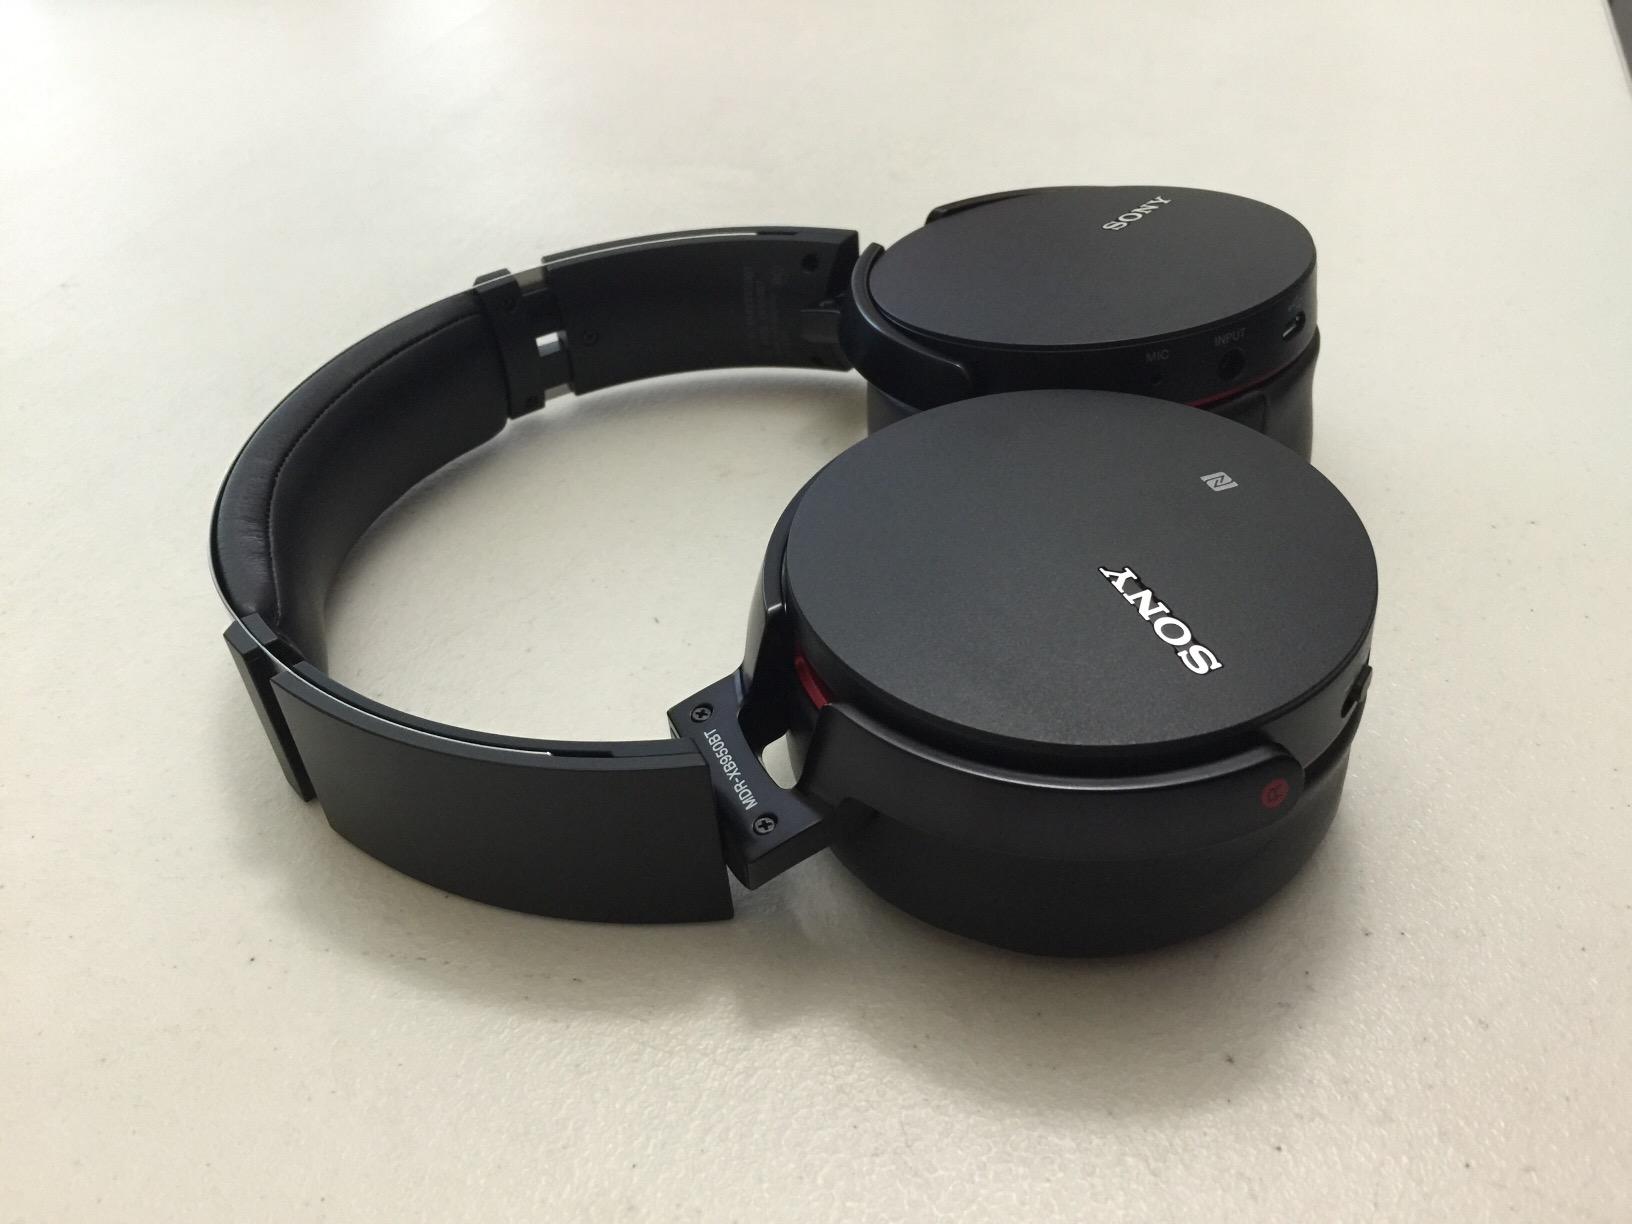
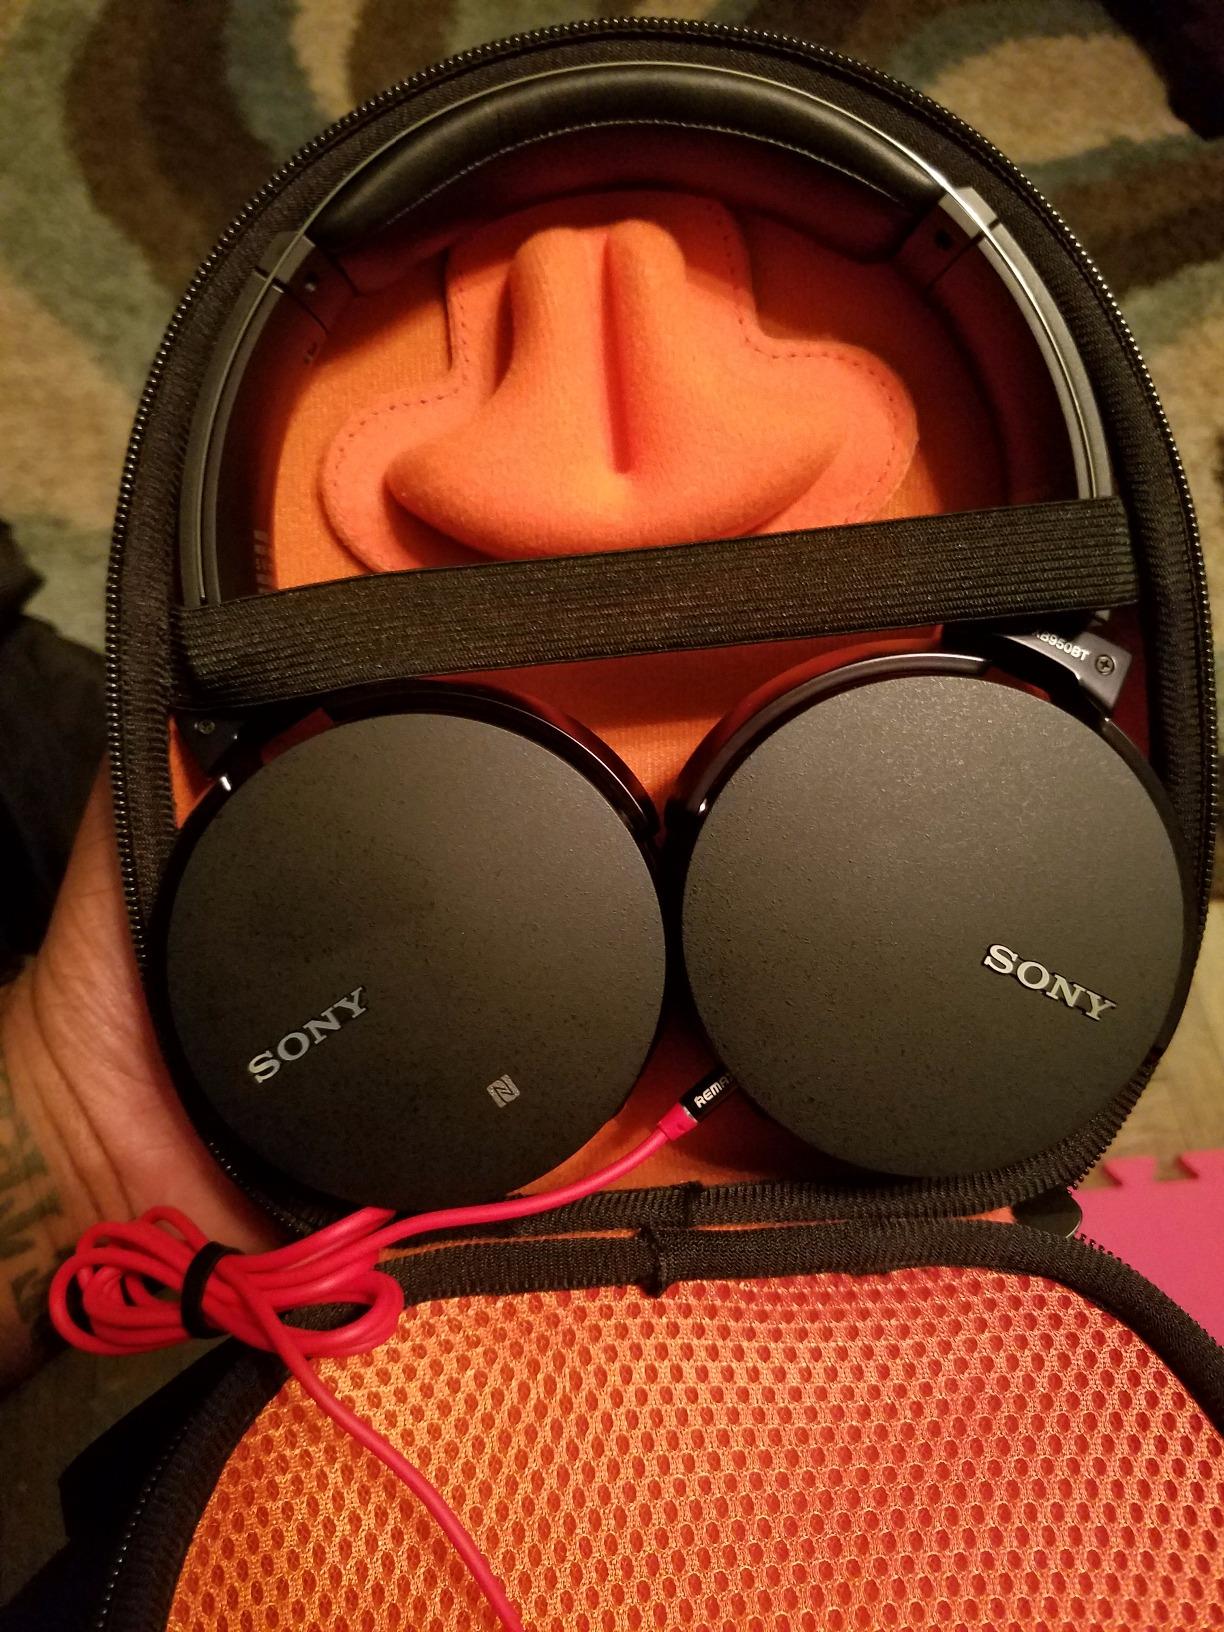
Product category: headphones
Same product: yes